OceanGate

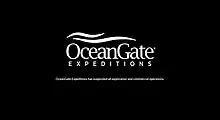
Screenshot of OceanGate Expeditions' website as of July 2023, indicating its suspension of all operations. A similar version that excluded the word "expeditions" was displayed on their primary website.

"Titan" imploded during an expedition to the "Titanic" in June 2023, killing all five occupants including CEO Stockton Rush. After a four-day search and rescue operation by an international team led by the United States Coast Guard, U.S. Navy, and Canadian Coast Guard, a debris field was discovered containing parts of "Titan", about from the bow of the "Titanic".